São João (Lajes do Pico)

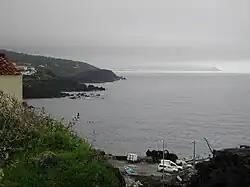
View out the sea

São João, named for John the Baptist (in Portuguese) is a civil parish in the municipality of Lajes do Pico in the Portuguese archipelago of the Azores. It is the only civil parish in the municipality with a border on the summit of Pico (2,351 meters). The population in 2011 was 423, in an area of 32.94 km. It contains the localities Areia, Canada de Baixo, Canada de Cima, Ponta Rasa and Porto São João.